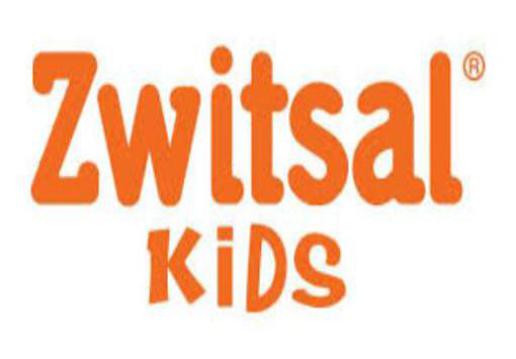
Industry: Necessities